Saint Telemachus

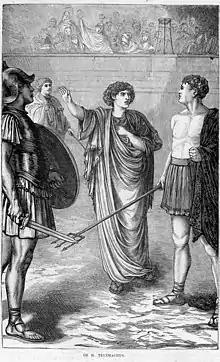
Telemachus at the stadium

He is described as being an ascetic who came to Rome from the East. The story is found in the writings of Theodoret, Bishop of Cyrrhus, Syria.